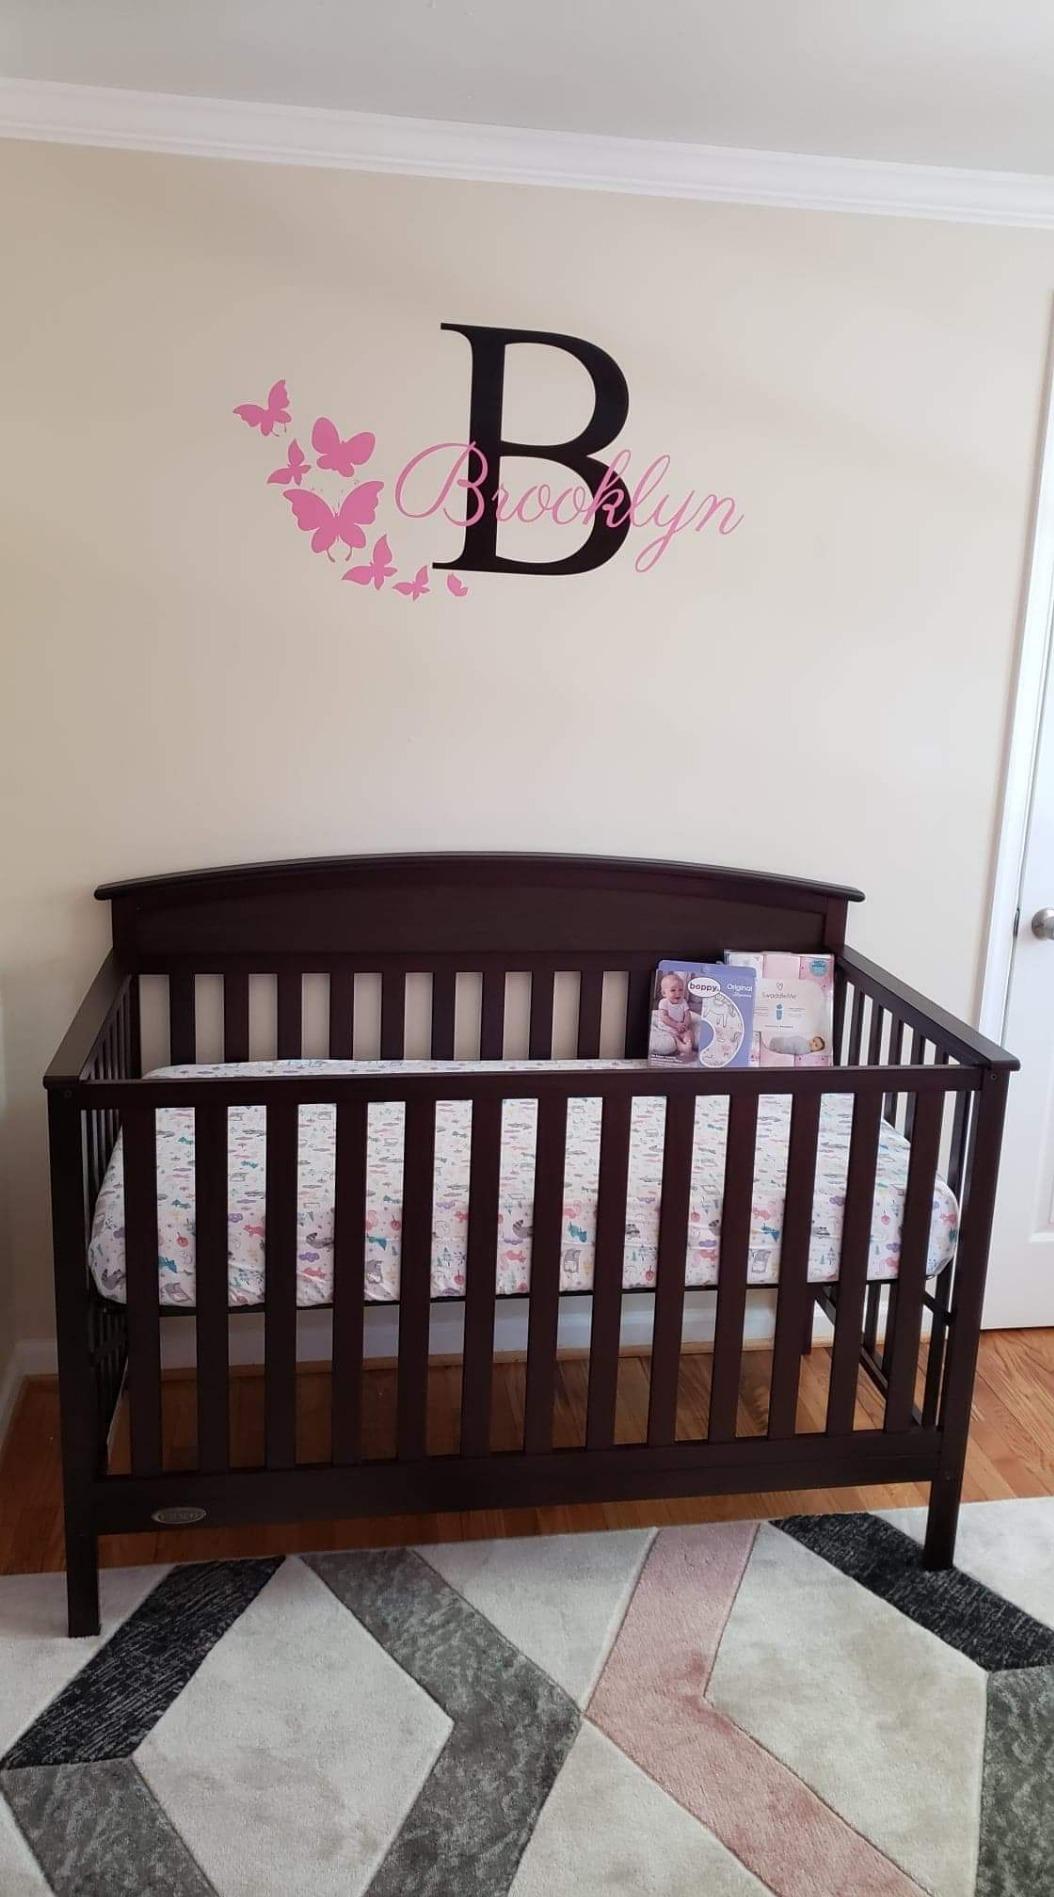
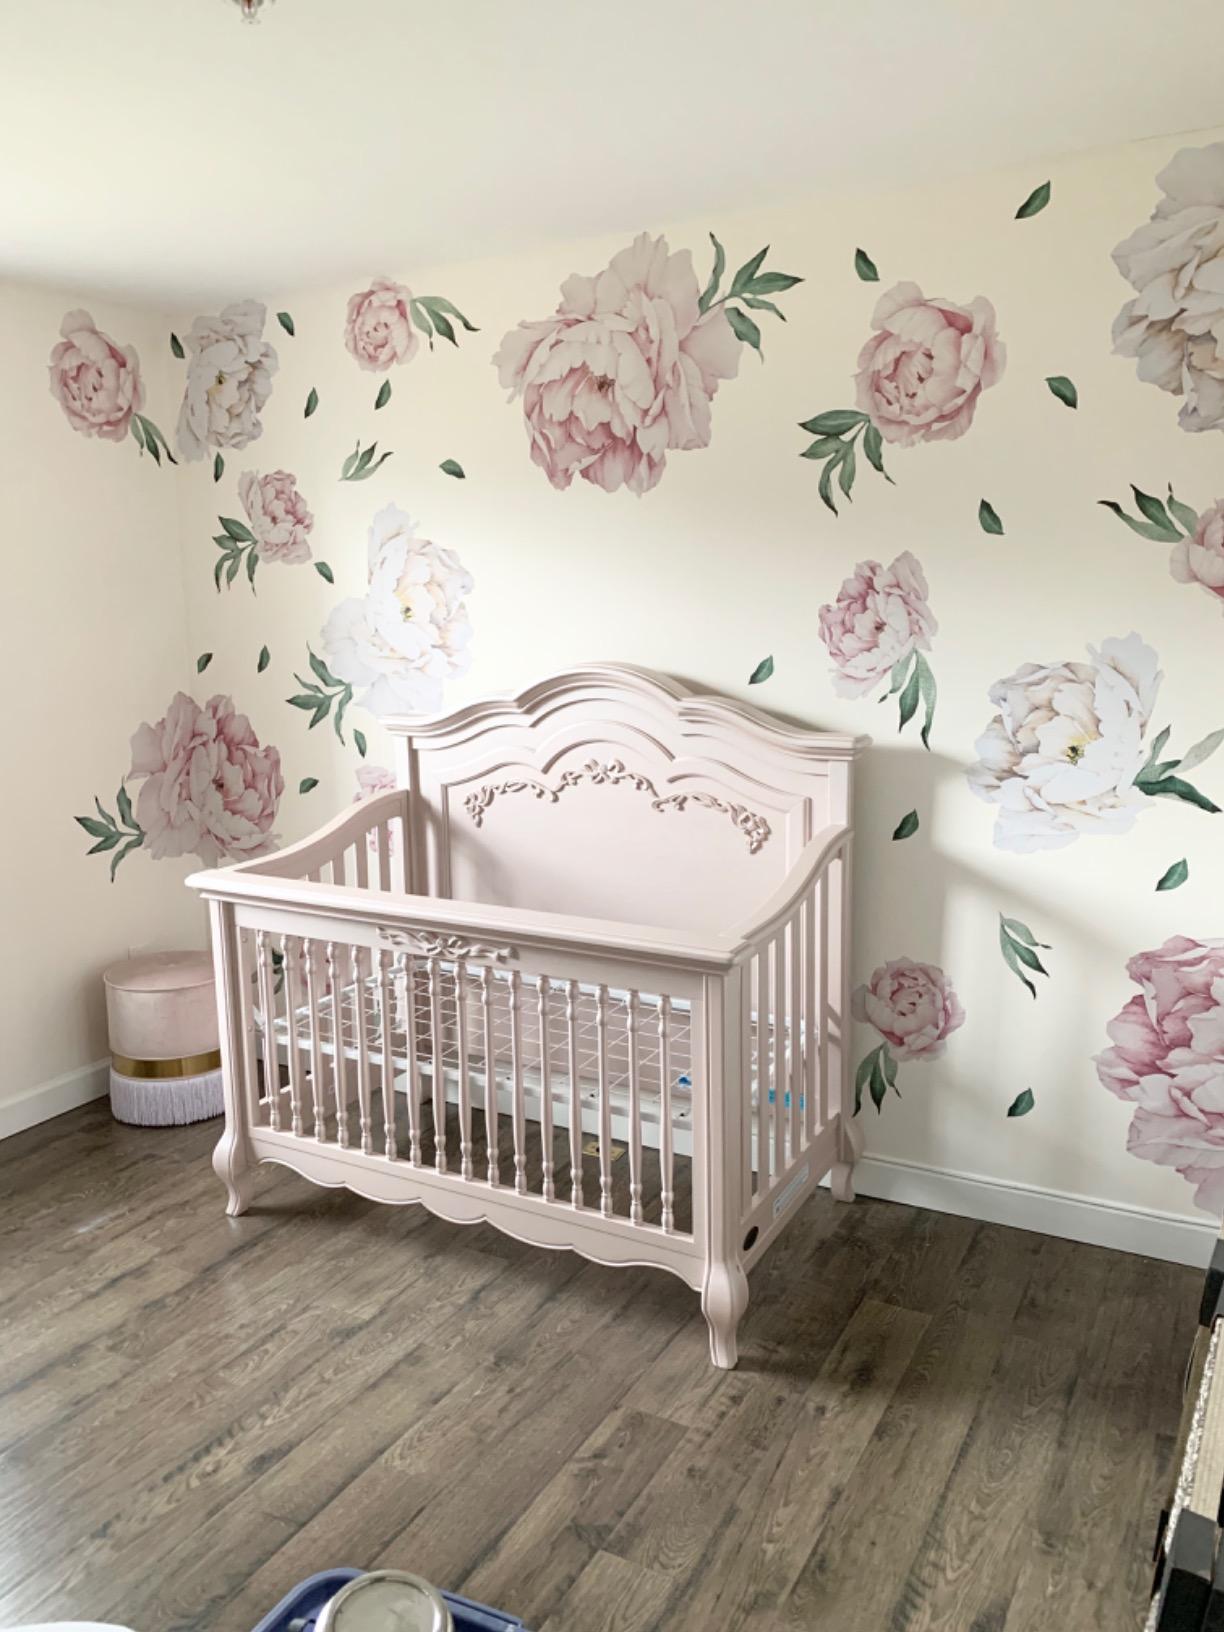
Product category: products_crib
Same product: no